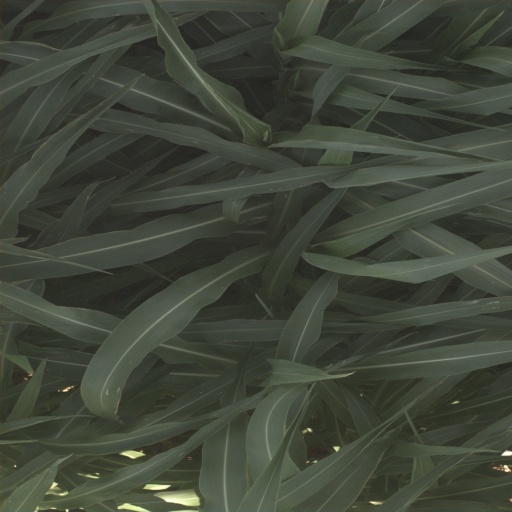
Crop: sorghum